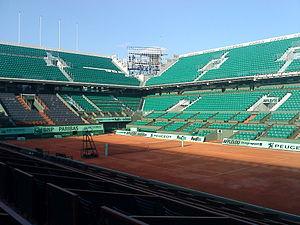
Le court Philippe-Chatrier est le court central du stade Roland-Garros à Paris, en France. Construit en 1928, sa capacité en 2012 est de 14 911 places. En 2001, il fut renommé court Philippe-Chatrier en hommage à Philippe Chatrier, mort le 22 juin 2000, qui fut à la tête de la Fédération française de tennis et de la Fédération internationale de tennis. Depuis 2008, les quatre tribunes portent les noms des Quatre Mousquetaires Jean Borotra, Jacques Brugnon, René Lacoste, et Henri Cochet. Il fait depuis 2018 l'objet d'une profonde restructuration pour le doter de nouvelles tribunes permettant désormais d'accueillir 15 225 spectateurs et d'être équipé d'un toit rétractable.